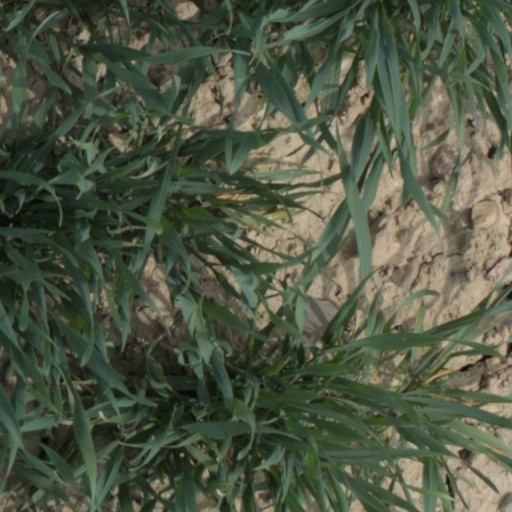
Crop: wheat